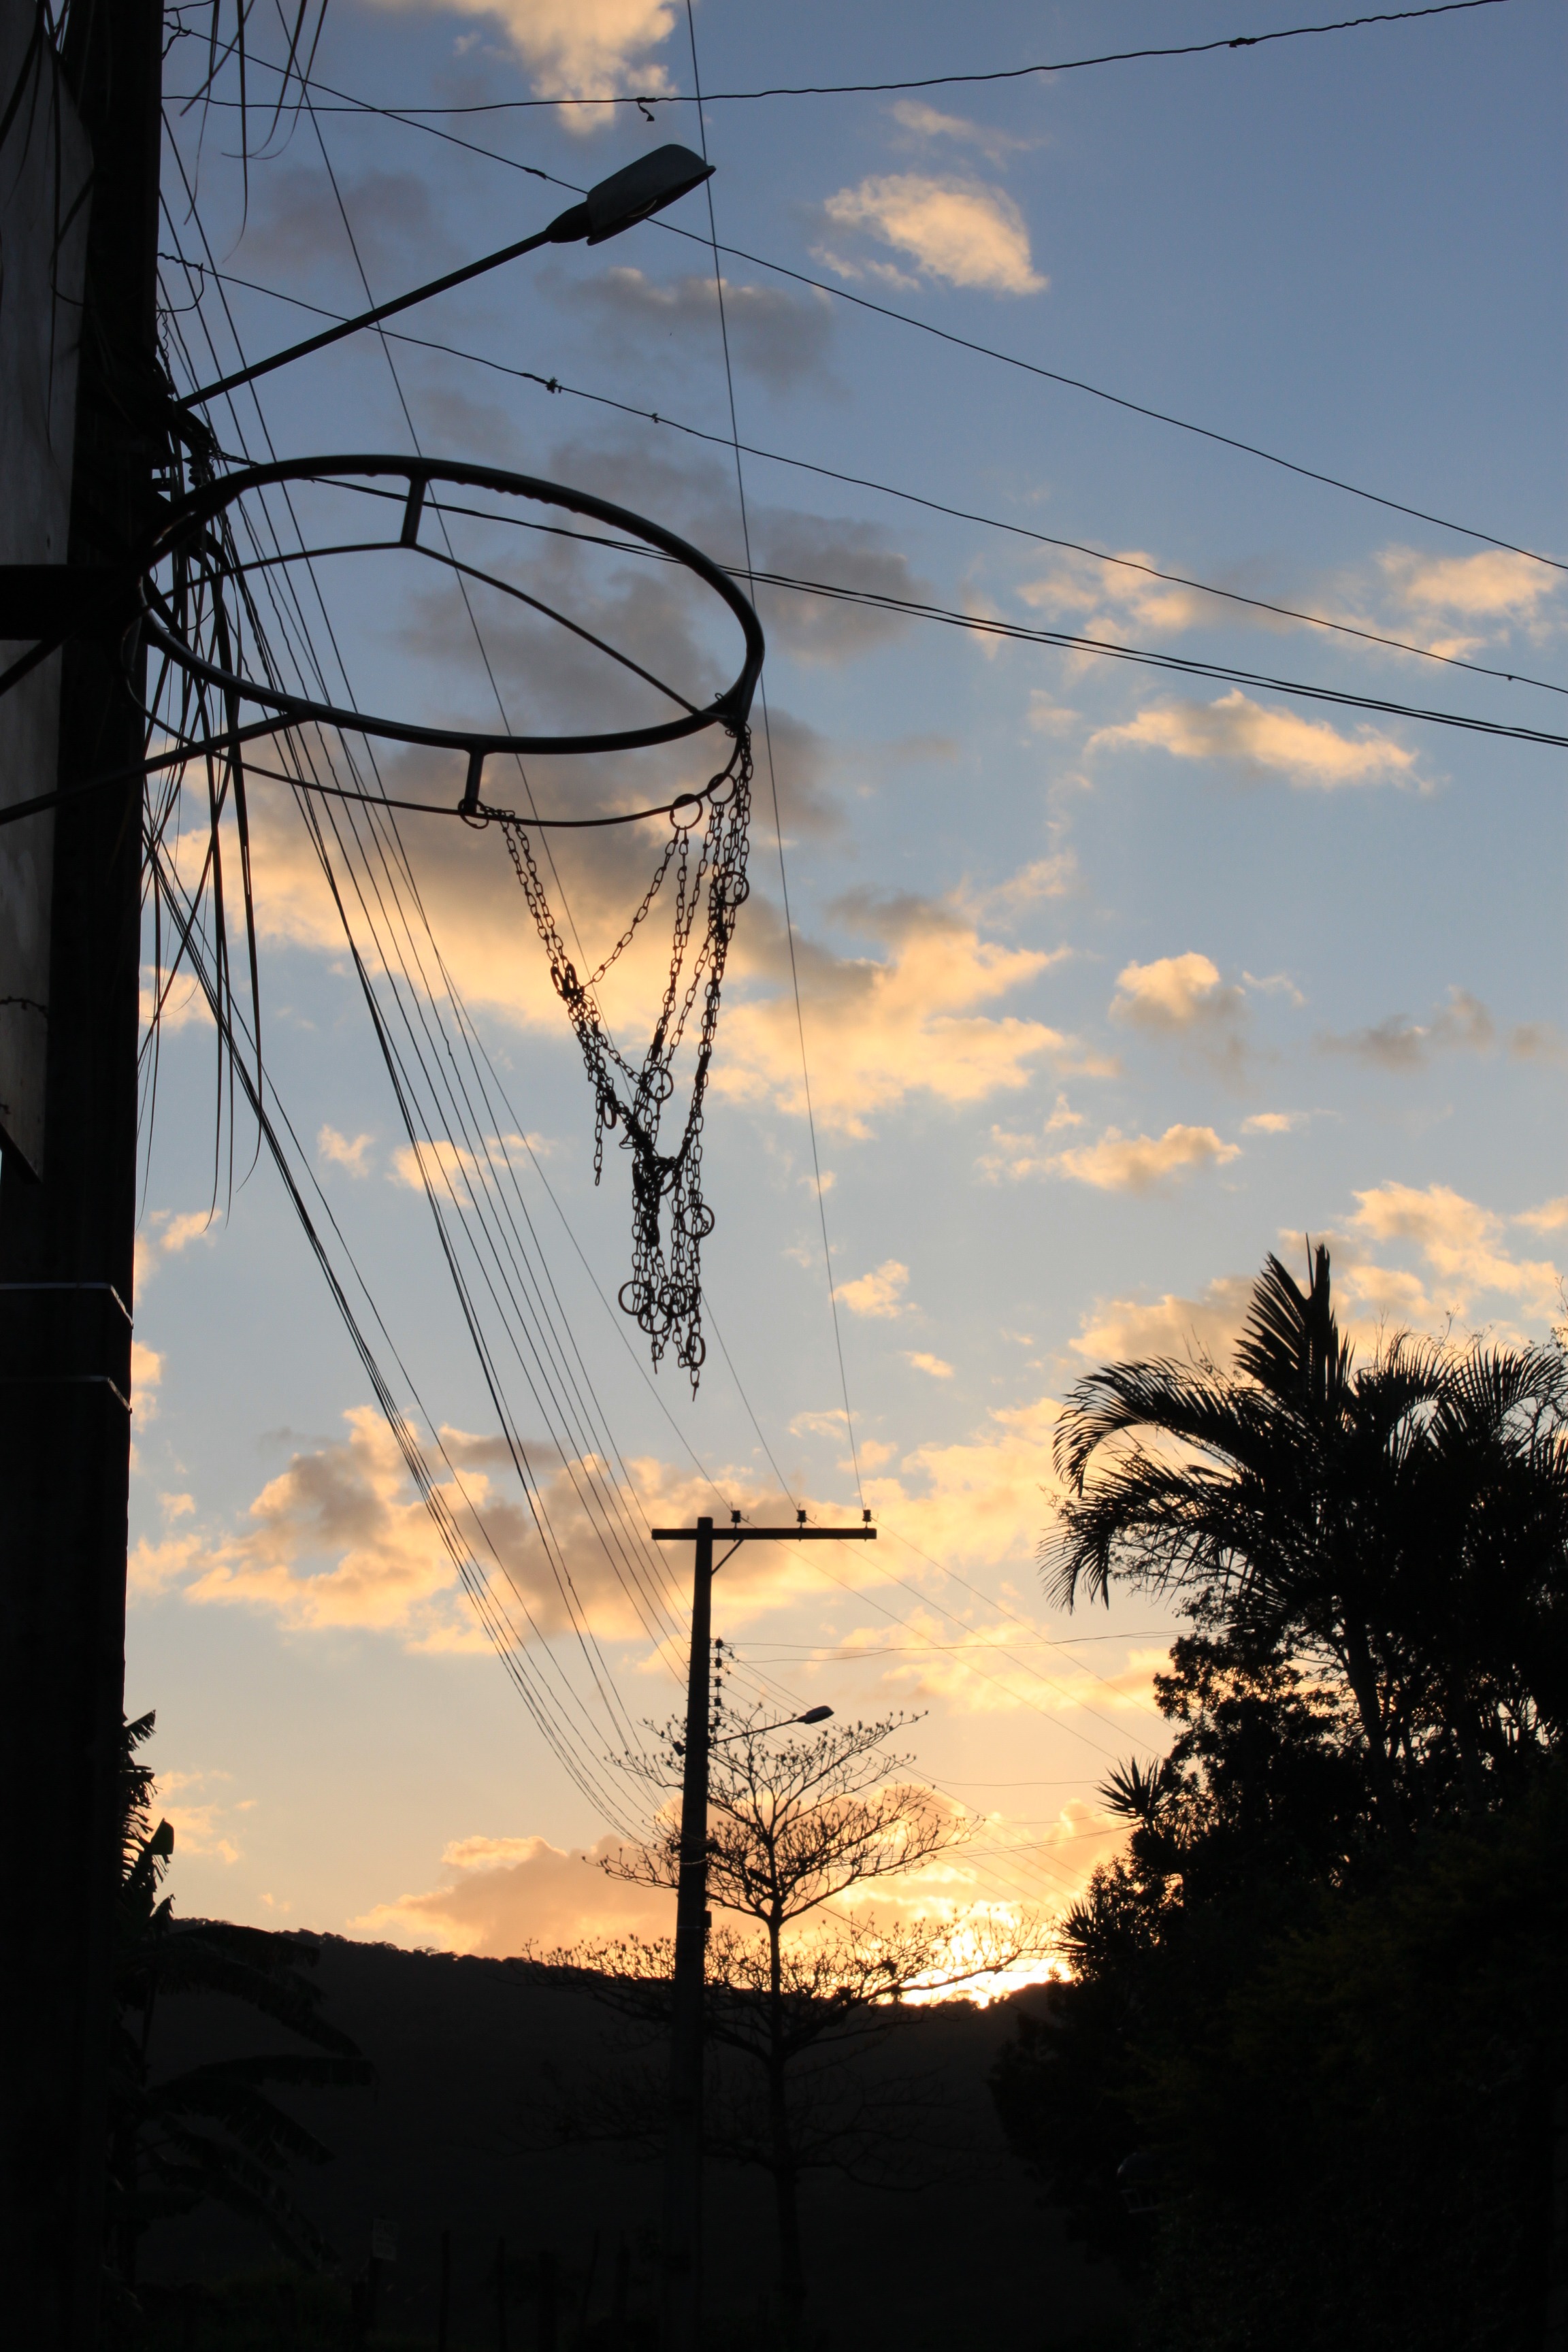
tree, nature, light, cloud, sky, sun, sunrise, sunset, sunlight, morning, view, dawn, atmosphere, dusk, environment, evening, line, high, tower, tranquil, scenic, weather, electricity, basket, cloudscape, outdoors, clouds, stratosphere, meteorology, transmission tower, overhead power line